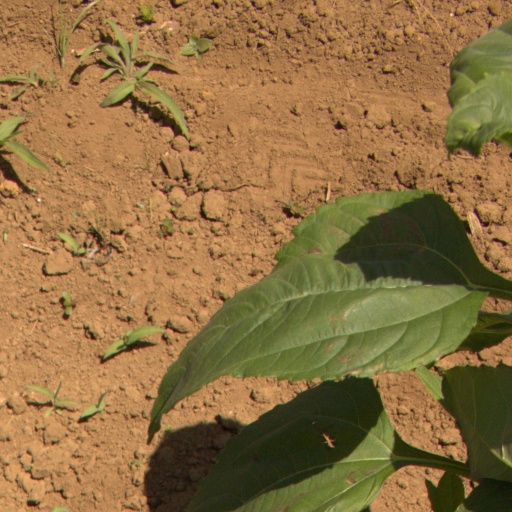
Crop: Jerusalem artichoke